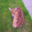
Label: deer